Backward Caste movement in Bihar

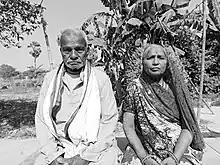
An elderly couple belonging to Koeri caste, from the "Vaishali" district of Bihar.

The agrarian society of Bihar also consisted of a large section of unprivileged people who belonged to the lower backwards castes or the Dalit castes. Unlike the upper backwards— the Koeris, Kurmis and Yadavs, these caste groups hailed primarily from artisan backgrounds and had remained associated with a variety of low scale non-agricultural activities in the past. Prominent among them were the Nai (barber caste), the Mallaah (fisherman), the Noniya (Salt, shora maker) the Kumhars (potters) and the Barhai (carpenter). According to the Mungeri Lal commission report, the lower backwards were distributed across 108 caste groups and comprised 32% of the population of Bihar. But despite their large population, these castes had suffered marginalisation in the politico-economic corridor at the hands of both the upper castes and later the upper backwards. In the first year of Lalu Yadav's rule, some leaders of these caste groups attained political power. But with the budding of a personality cult, and Yadav's charisma and the popularity of his "muscular social justice" the leadership shifted to the Yadav caste completely.